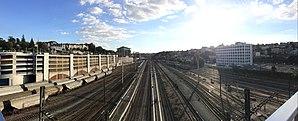
Vue panoramique de la gare SNCF de Poitiers depuis le Viaduc Léon Blum.
Le viaduc Léon-Blum est un viaduc routier réservé aux transports en commun et vélos, situé à Poitiers en France.